Frederick VIII of Denmark

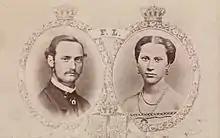
Crown Prince Frederick and Crown Princess Louise.

Queen Louise wanted her eldest son to marry as well as had her two daughters, Alexandra and Dagmar. Queen Victoria of the United Kingdom had two yet unmarried daughters, Princess Helena and Princess Louise, and Queen Louise planned to have Frederick marry one of them. During his stay in England, Crown Prince Frederik actually took an interest in Princess Helena, and although his feelings were reciprocated, the connection did not materialize, as Queen Victoria opposed it. Victoria did not want her daughters to marry heirs to foreign thrones, as this would force them to live abroad, instead preferring German princes who could establish homes in England. In addition, Victoria had always been pro-German and another Danish alliance (Frederick's sister, Alexandra, had married Victoria's eldest son Edward, Prince of Wales), would not have been in line with her German interests.